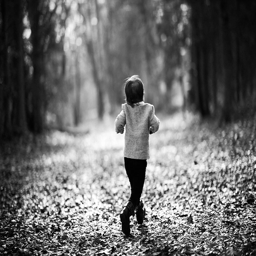
little boy runs through the park